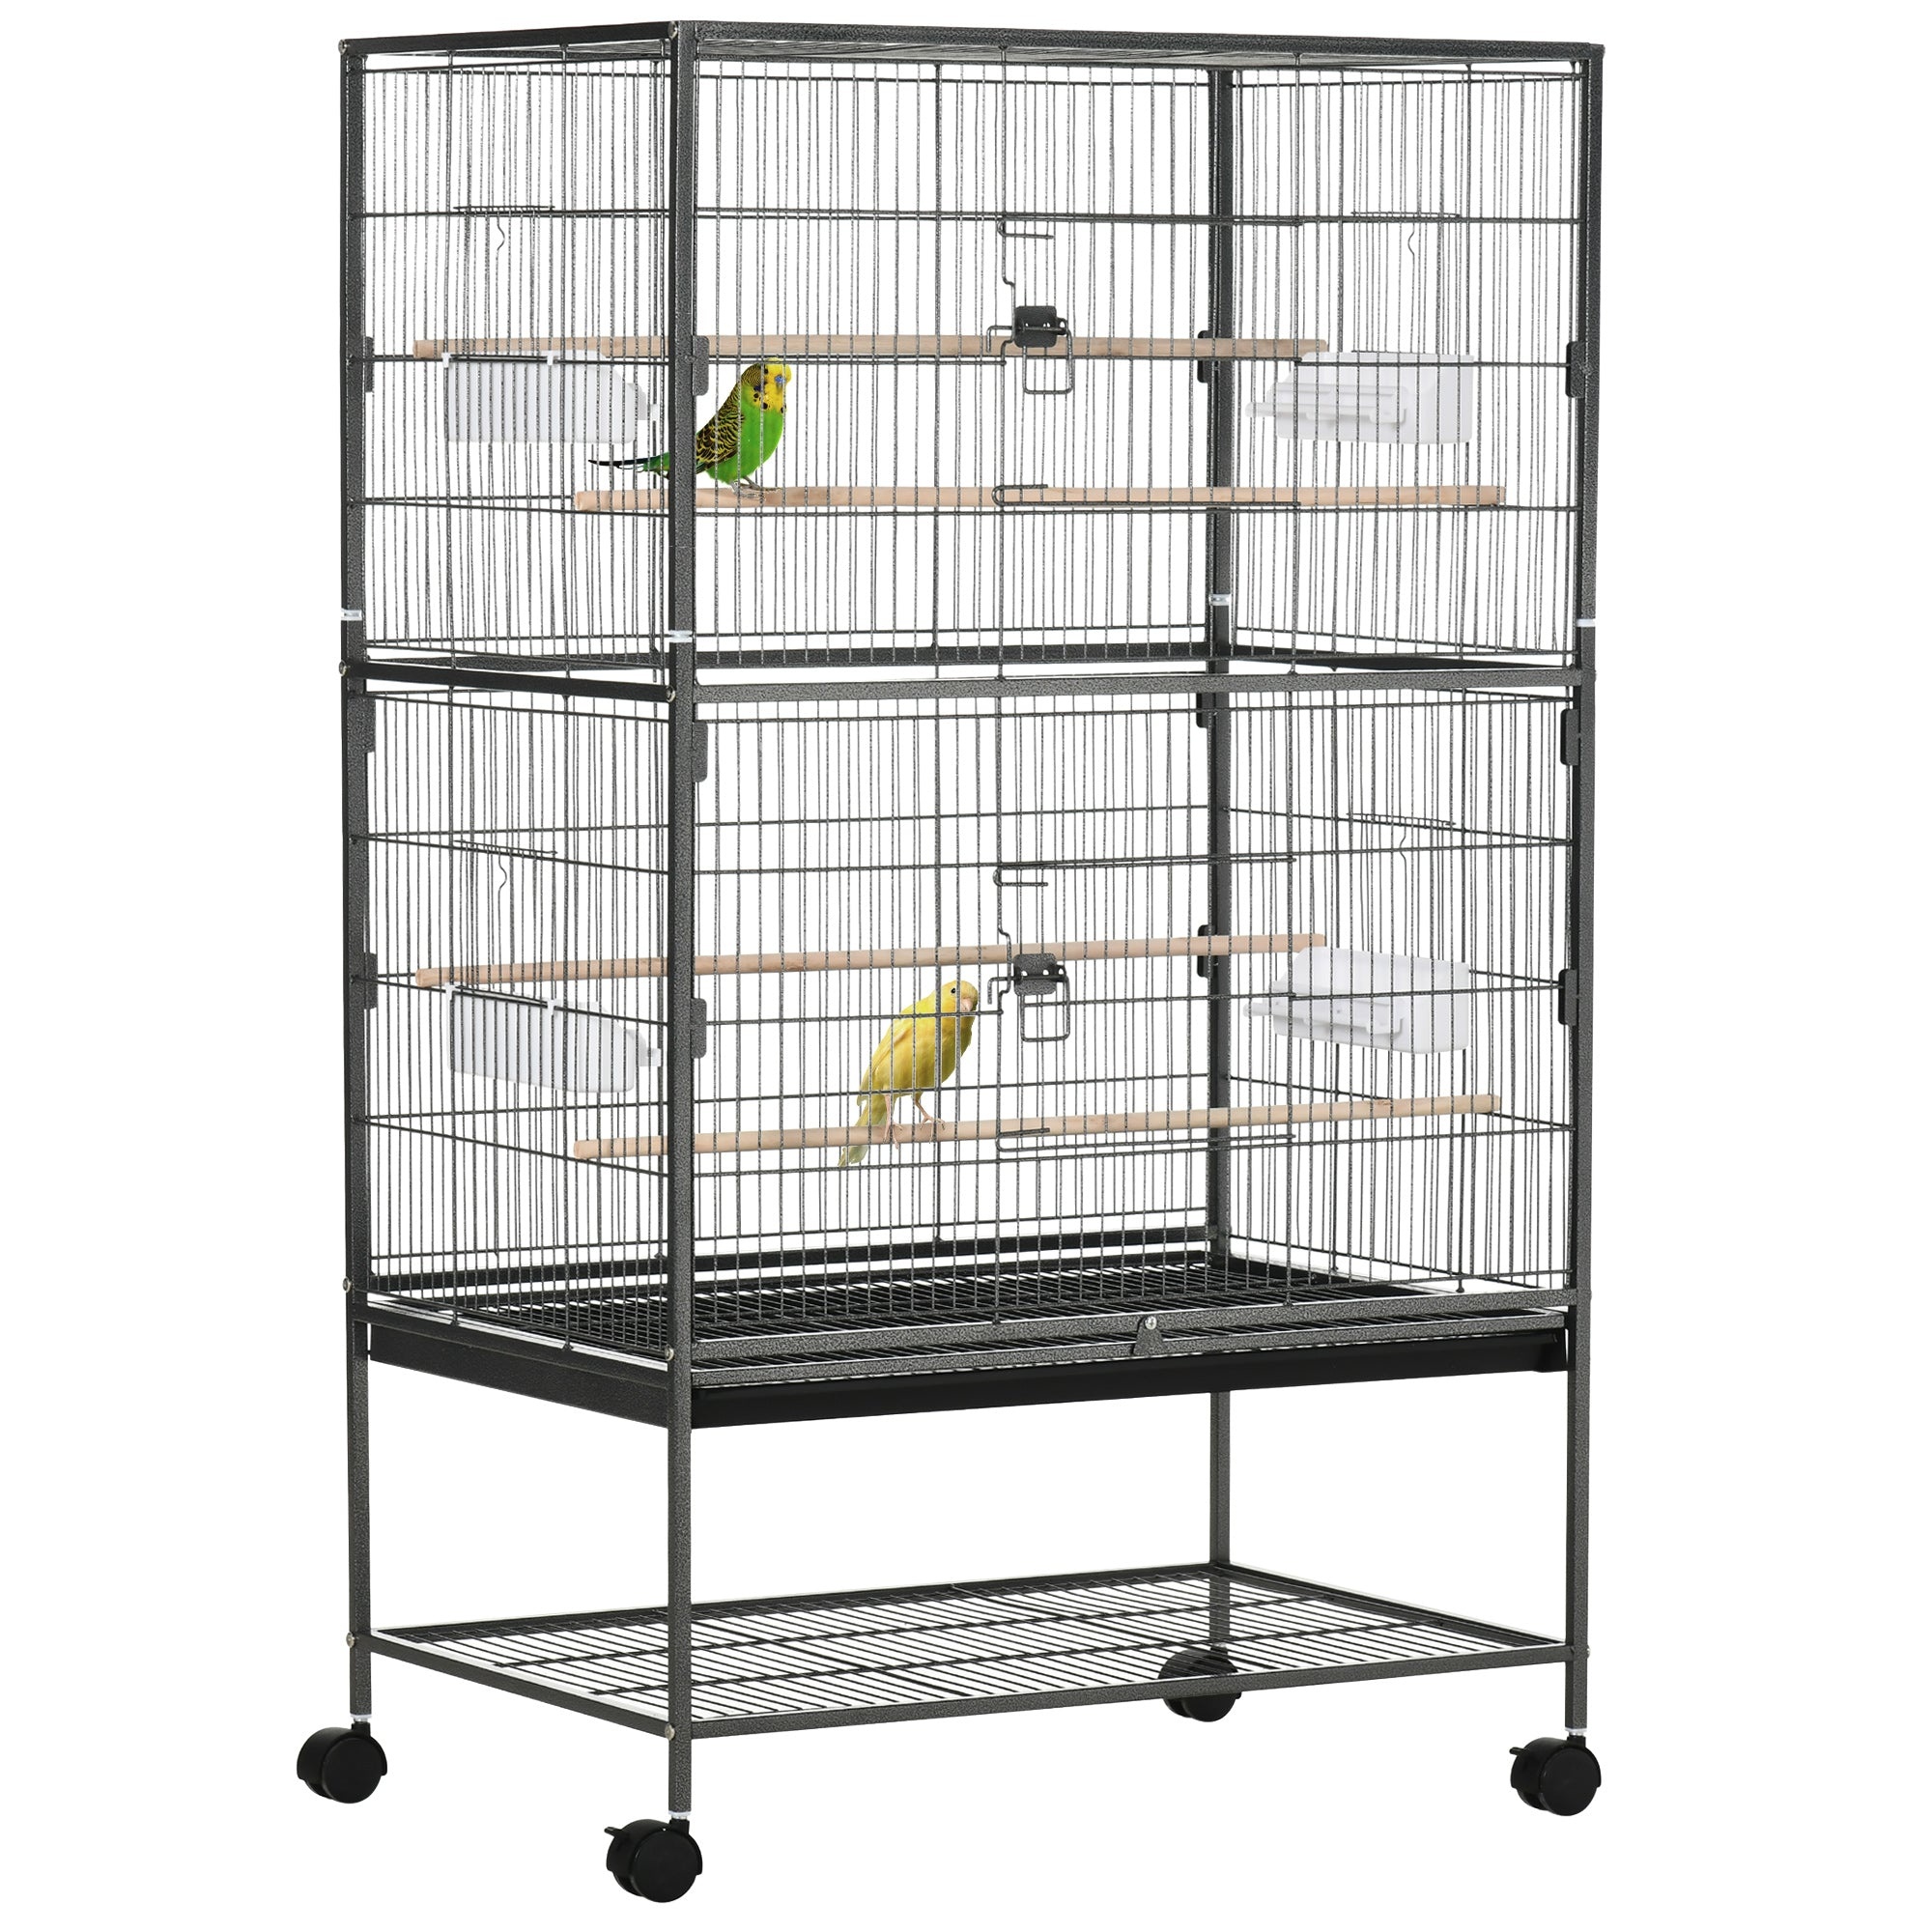
Spacious Rolling Bird Cage for Budgies, Finches and Canaries
A place for birds to thrive, thanks to this spacious cage. It comes with four wooden perches, providing plenty of options for pets to stand, whilst the four plastic containers are for easy feeding. There are two large front doors and four side doors, so you can access the cage, ensuring they have enough food and water. The bottom pull-out tray makes for effortless cleaning, keeping their cage hygienic. Finished with four wheels – you can roll the cage to any area with minimum fuss. Features: Multiple doors for easy access Includes four wooden perches and four plastic food containers A bottom slide-out tray for easy cleaning Four universal wheels for easy movement Use the bottom shelf for storing pet supplies Spacious living area – suitable for multiple small birds Assembly required Specification: Material: Steel and wood Dimensions: 132H x 78L x 52Wcm. Bird cage: 95H x 78L x 52Wcm. Front door: 24.5L x 21Wcm. Side door: 10.2L x 10Wcm. Bottom tray: 3H x 74L x 50Wcm Bar Spacing: 1.5 cm Weight capacity (bottom shelf): 10kg Package Includes: 1 x Bird cage 4 x Wooden perches 4 x Food containers 1 x Manual
Brand: PawHut
Category: Animals & Pet Supplies > Pet Supplies > Bird Supplies > Bird Cages & Stands